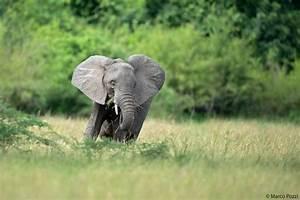
elephant